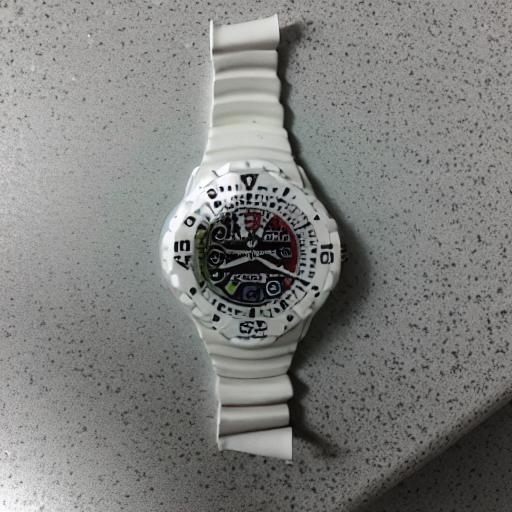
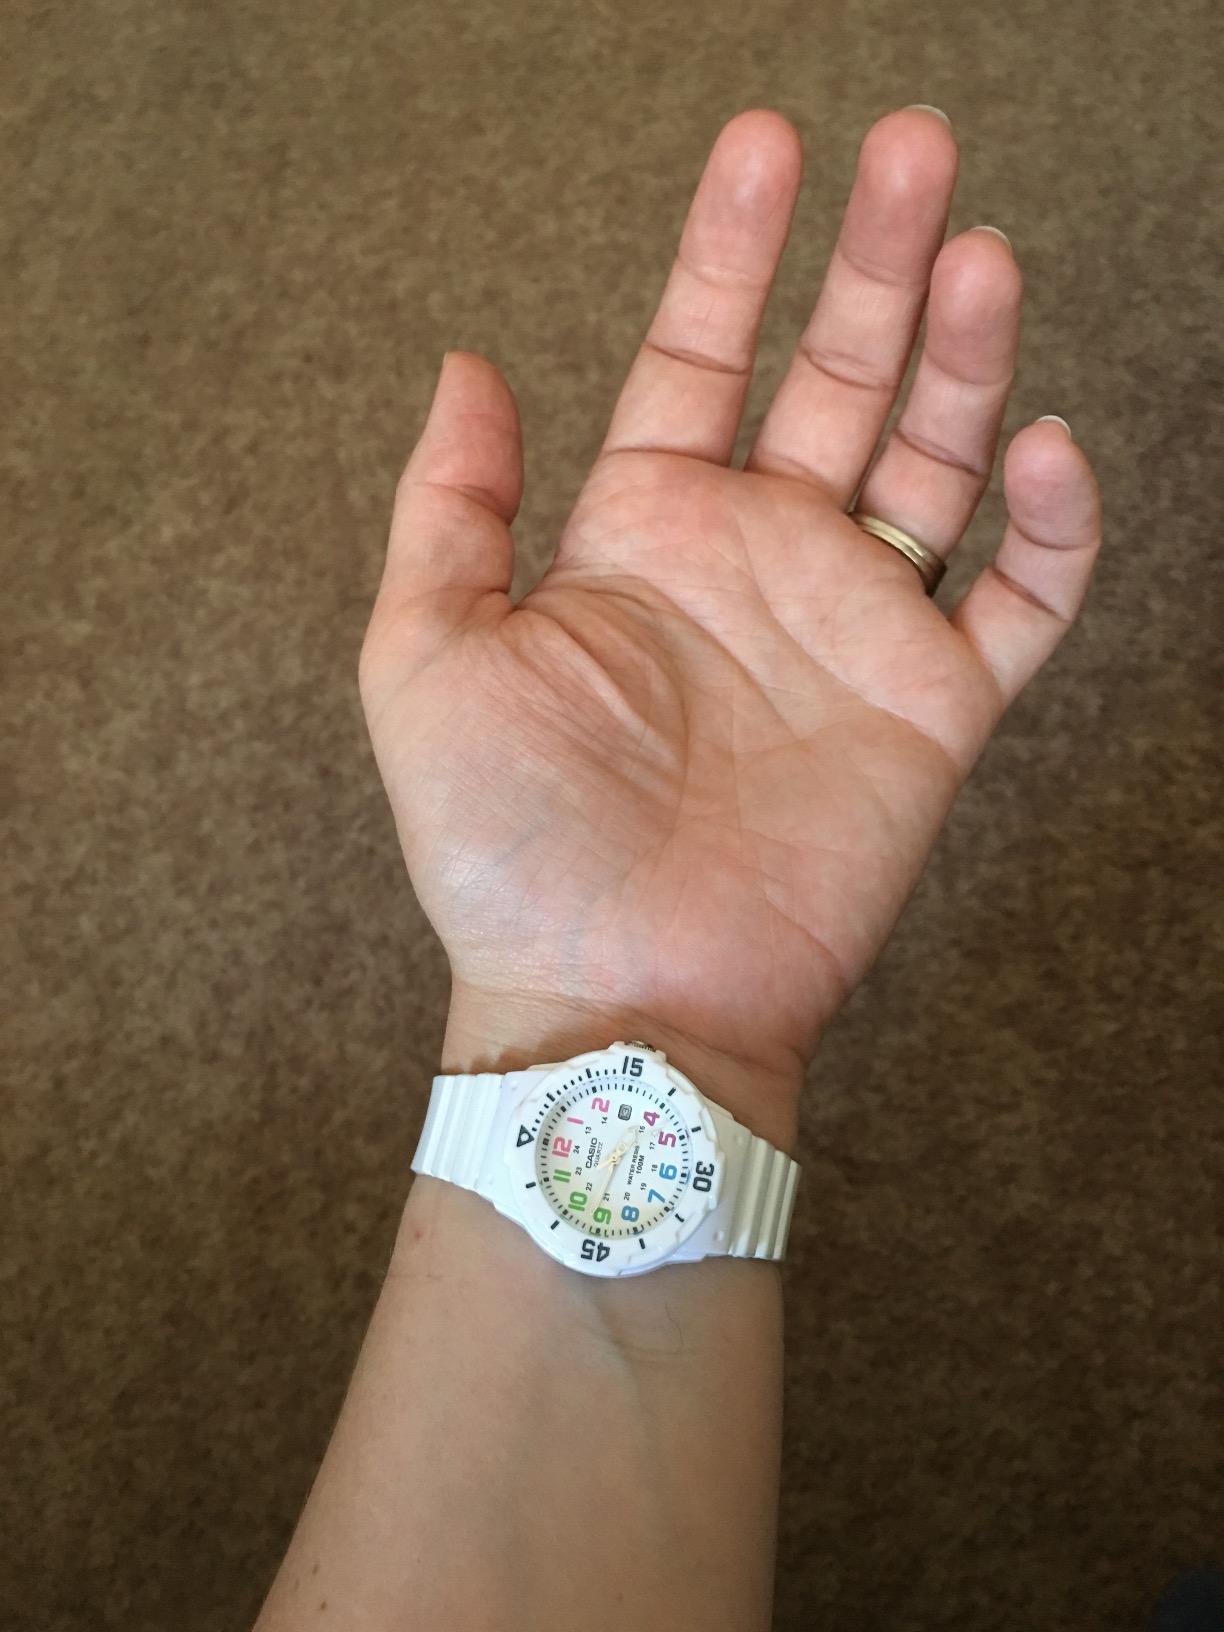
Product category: accessories_watch
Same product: no